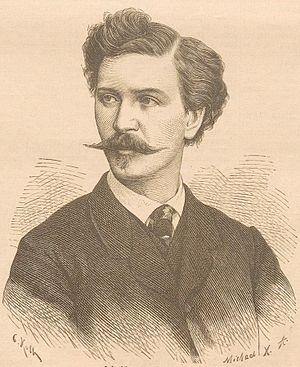
Heinrich von Angeli est né le 8 juillet 1840 à Odenbourg, en Hongrie, et est décédé le 21 octobre 1925 à Vienne, en Autriche. C’est un peintre autrichien surtout connu pour ses portraits.